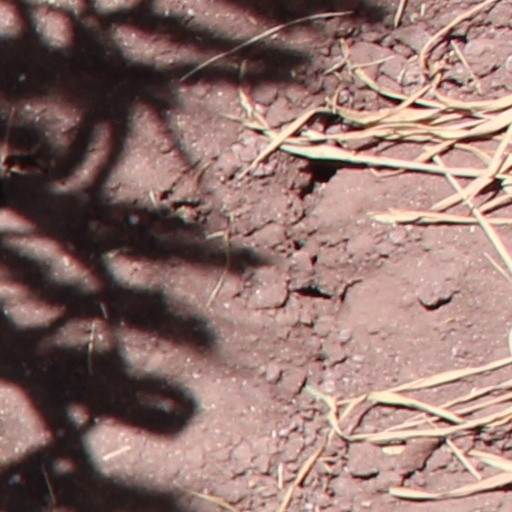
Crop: wheat